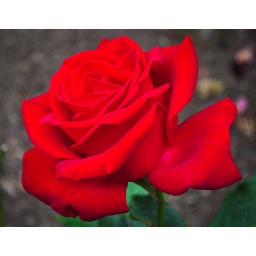
A red rose found at Woodland Park Zoo's rose garden in Seattle, Washington.